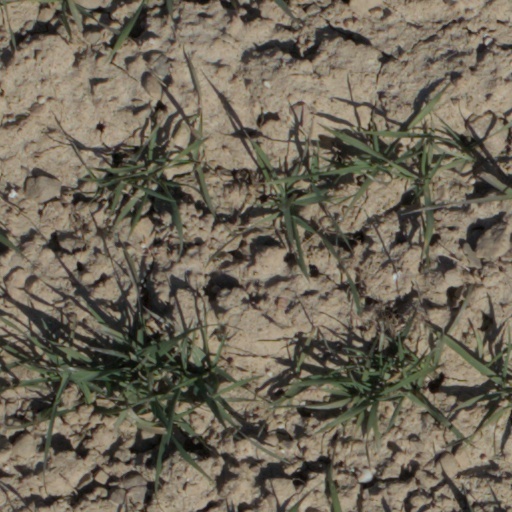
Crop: wheat